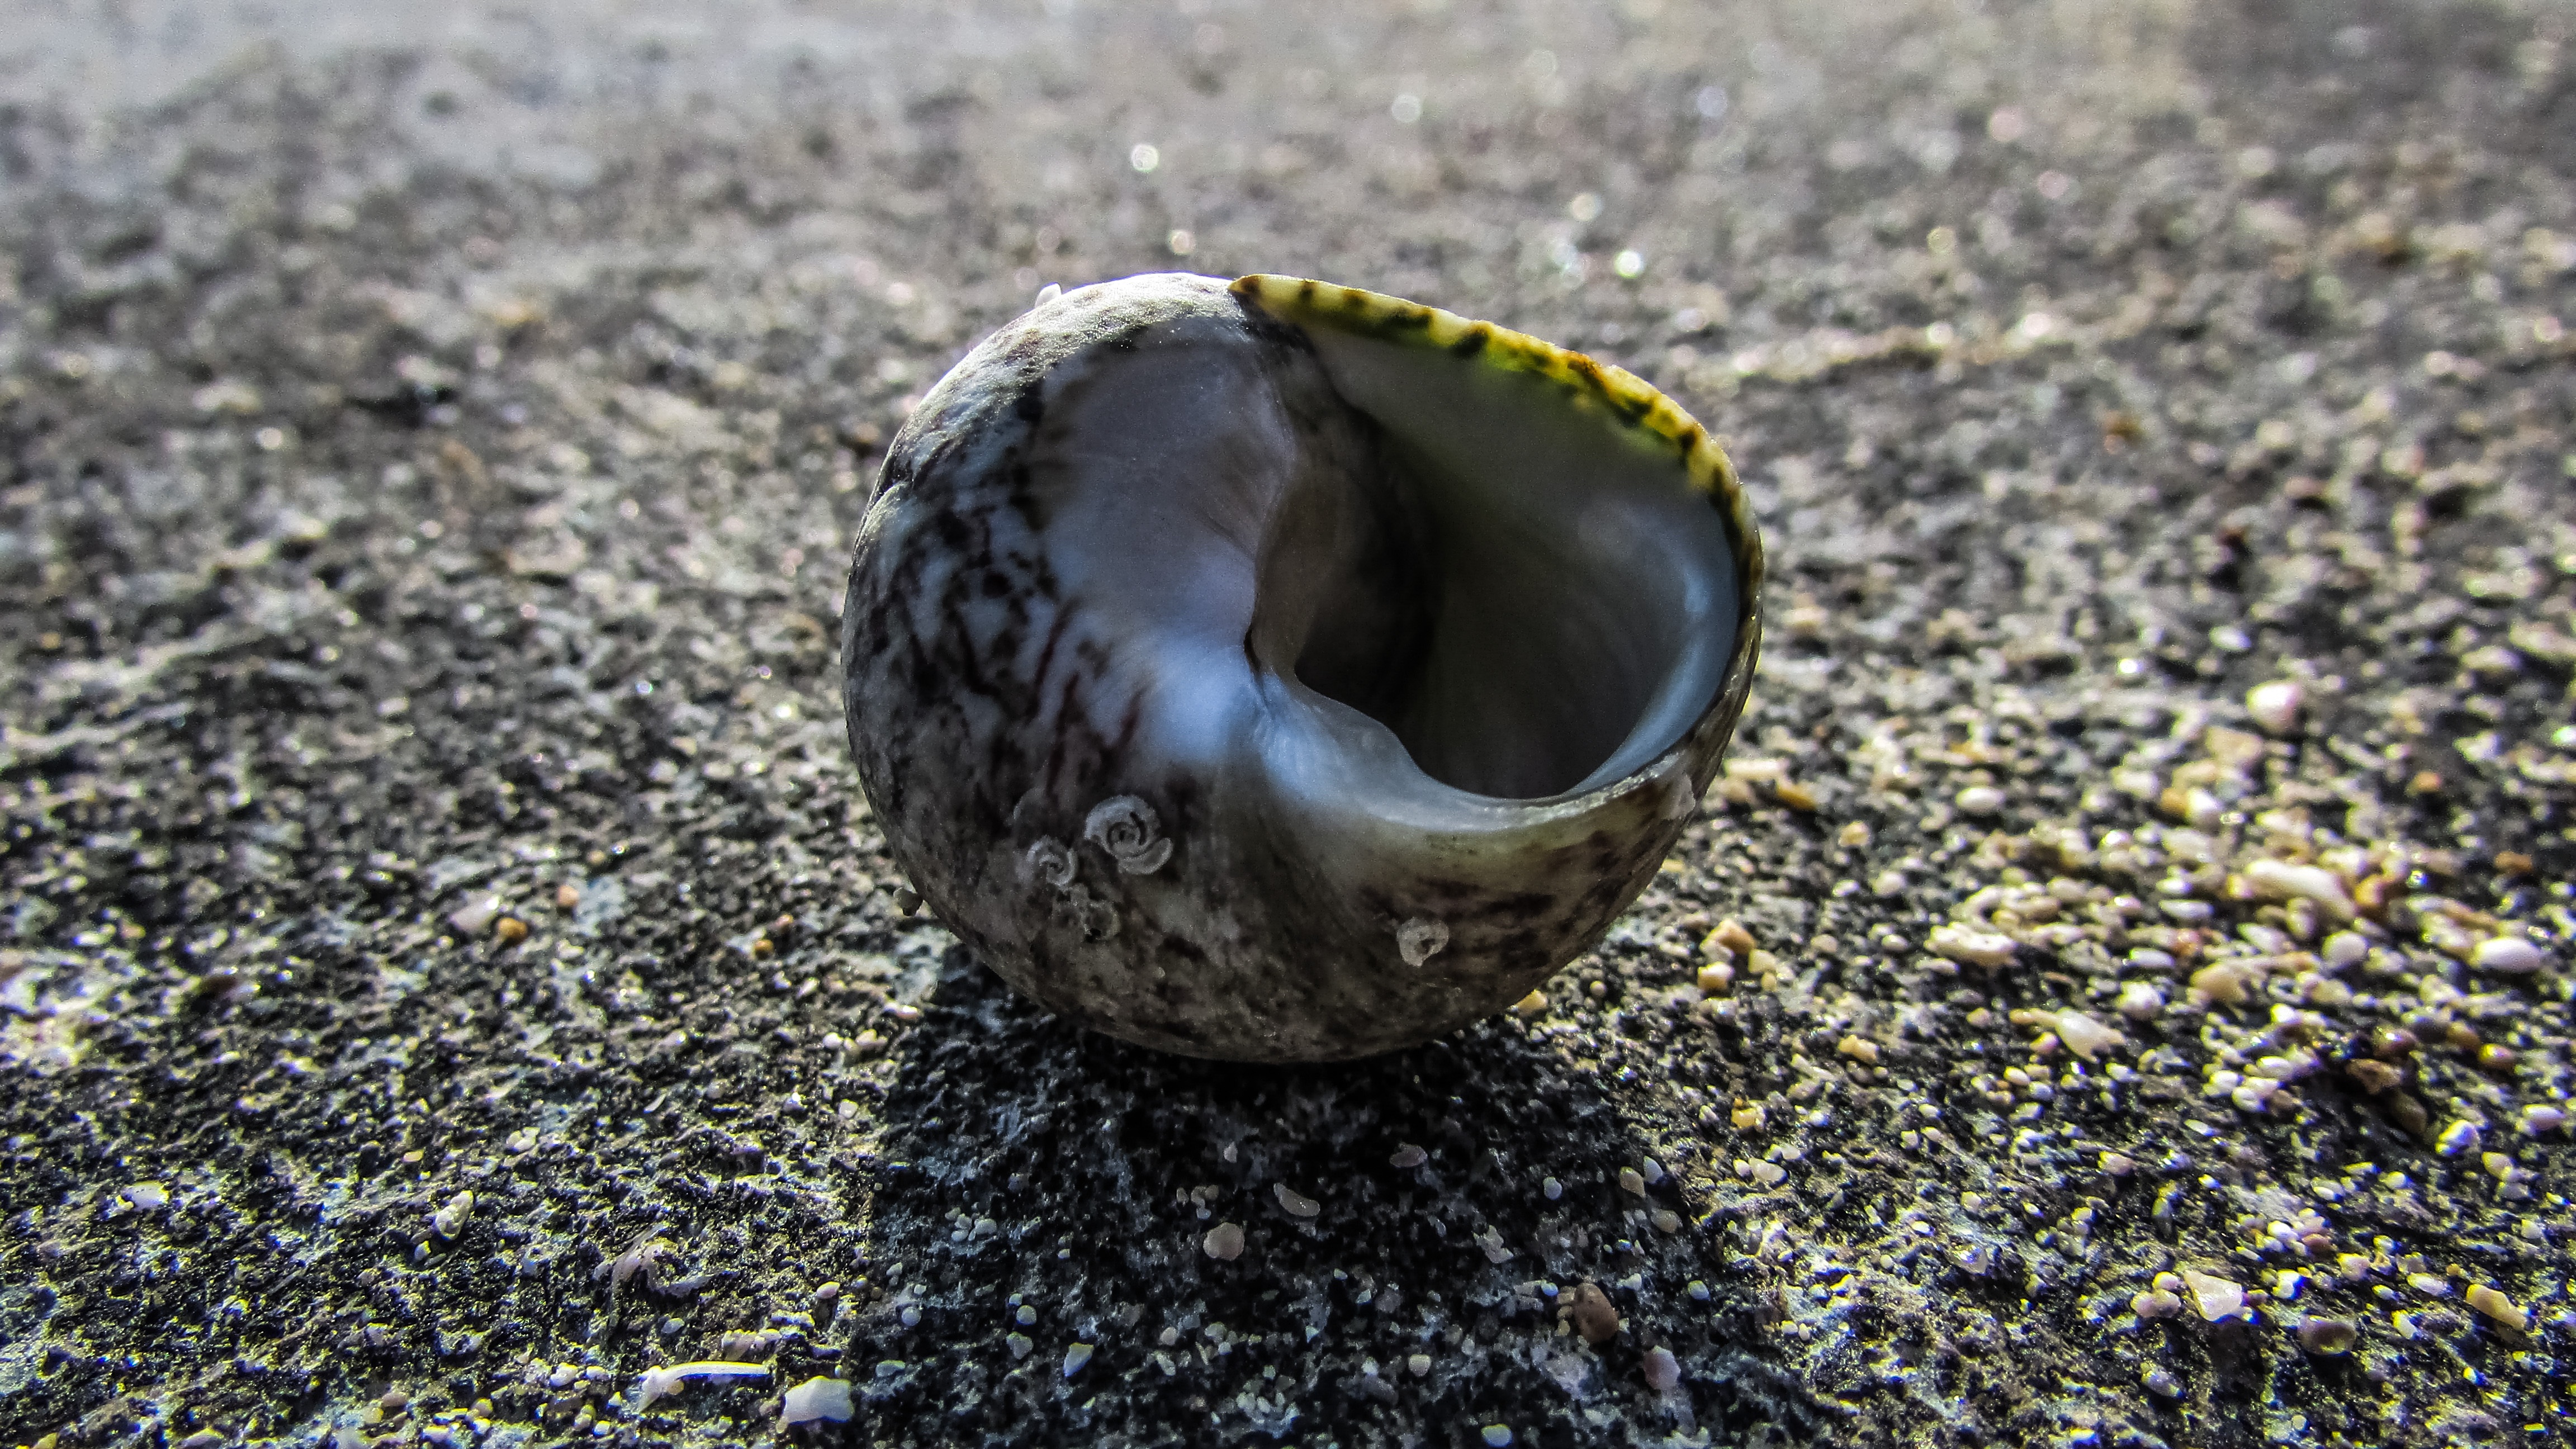
beach, nature, rock, leaf, wildlife, soil, material, shell, seashell, close up, macro photography